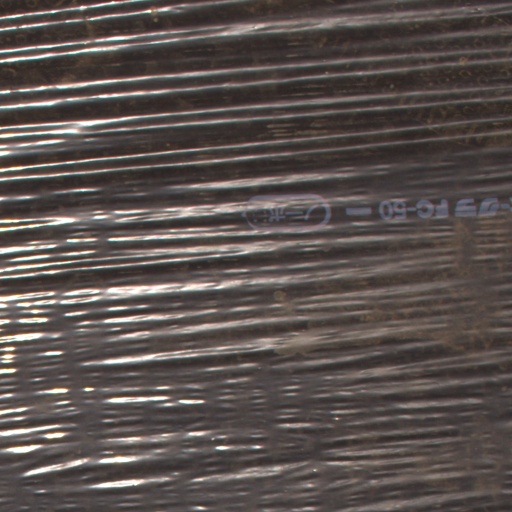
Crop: Jerusalem artichoke